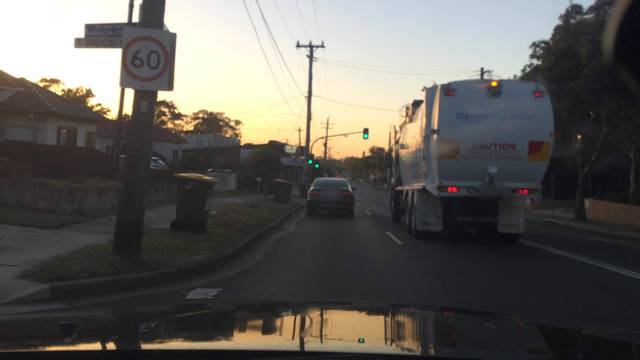
Region: Australia
Coordinates: -33.833, 150.971